List of gray wolf populations by country

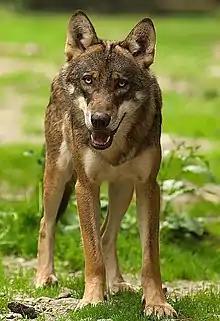
A wolf in Italy

Italy's wolves are a protected species with current estimates indicating that there are approximately 3,300 wolves living in the wild. The largest concentrations of wolves occur in the Italian national parks in Abruzzo, mostly in the Abruzzo, Lazio e Molise, in Calabria, in the Pollino and Sila, on Appennino Tosco-Emiliano, and, more recently, on the Alps. Isolated individuals have been sighted in the vicinity of human populated areas such as Tuscany, Bologna, Parma and Tarquinia. Wolves have also been sighted denning 25 miles from Rome, with one small population living in the regional park of Castelli Romani. Currently, Italian wolf populations are said to have been increasing at a rate of 6% a year since the 1970s, though 15% of the total Italian wolf population is reported to succumb annually to illegal poaching and road accidents. Compensation is paid by regional governments for livestock damage. Italy's leading wolf biologist, professor Luigi Boitani of the Sapienza University of Rome, expressed concern that the Italian wolf recovery may have been too successful, due to a large portion of the public refusing to concede to the possibility of rising wolf populations requiring management in the future.